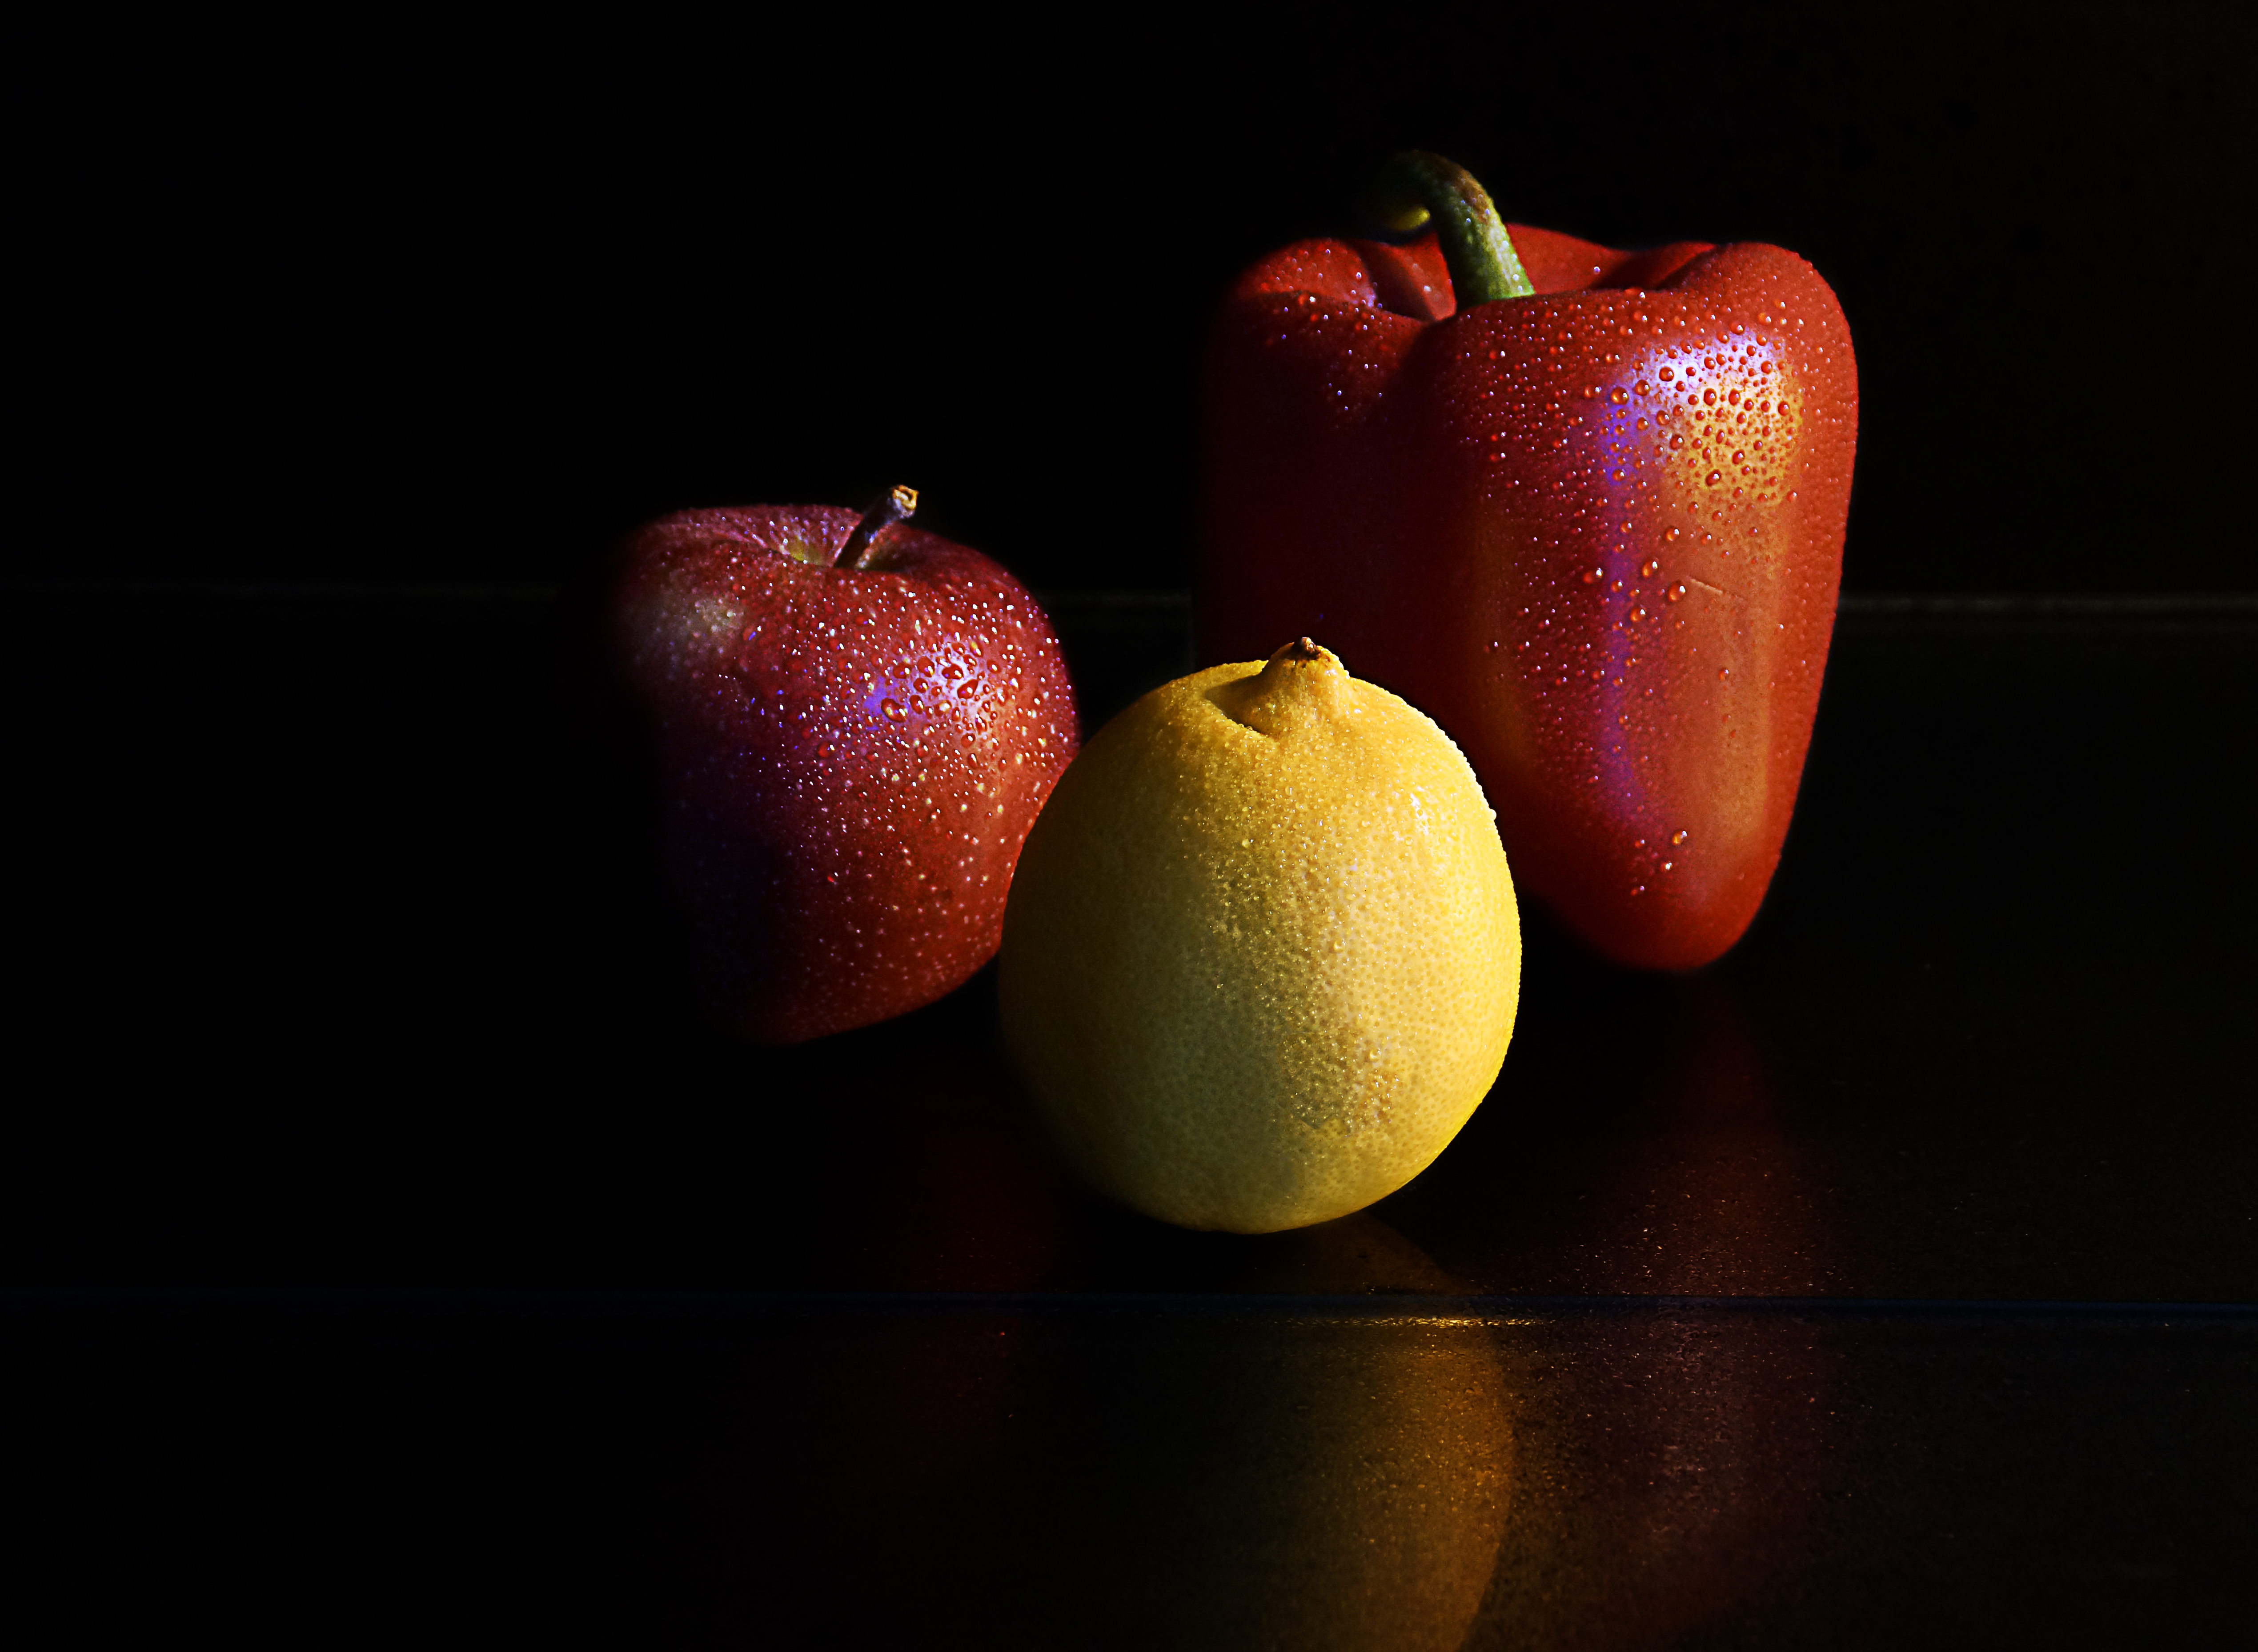
apple, dew, plant, photography, fruit, flower, petal, dark, heart, food, pepper, red, produce, color, healthy, still life, lemon, close up, droplets, bell pepper, fruits, organ, citrus, macro photography, flowering plant, still life photography, computer wallpaper, land plant